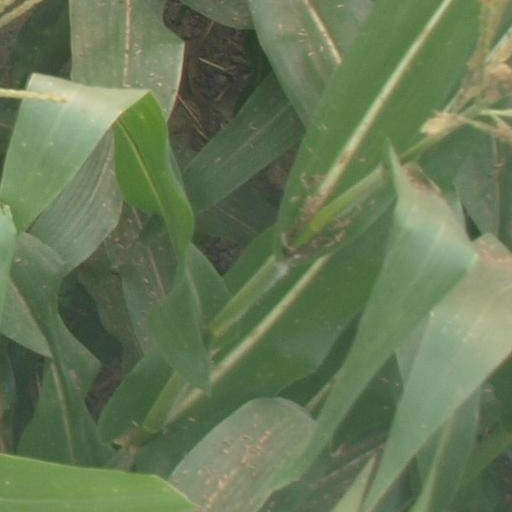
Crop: maize; corn